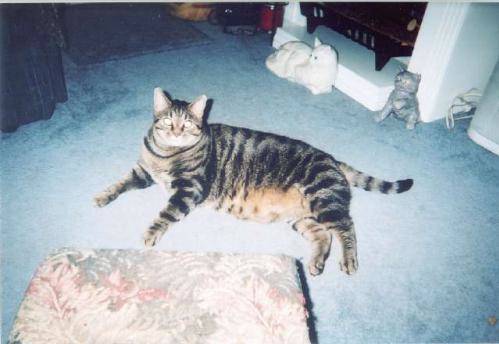
Label: cat